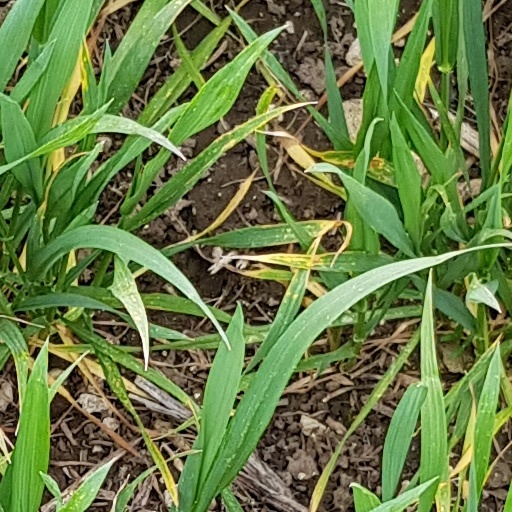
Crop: wheat